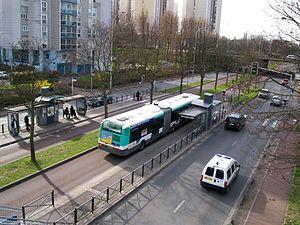
Le concept de bus à haut niveau de service, aussi nommé busway ou transbus, date de 2004.